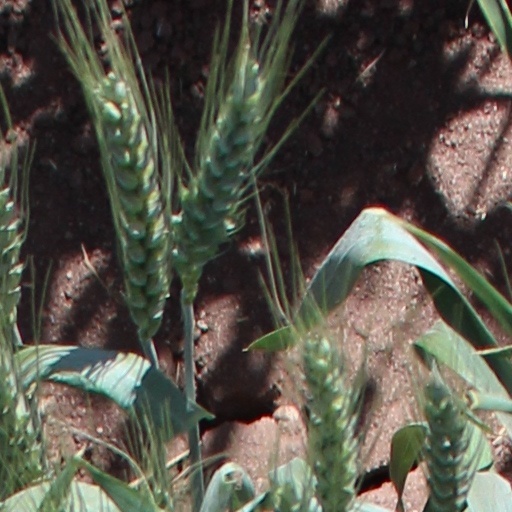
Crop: wheat